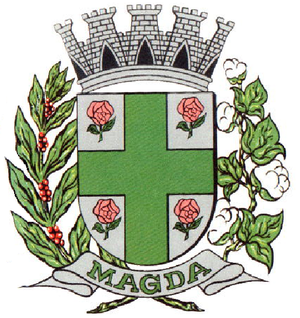
Magda est une municipalité brésilienne de l'État de São Paulo et la Microrégion d'Auriflama.